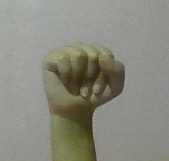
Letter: saad